Brahim Díaz

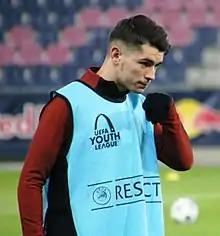
Brahim with Manchester City in 2017

Brahim Abdelkader Díaz (born 3 August 1999) is a professional footballer who plays as an attacking midfielder or winger for La Liga club Real Madrid. Born in Spain, he plays for the Morocco national team.